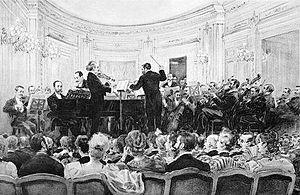
Un mélomane est, dans le sens courant, un « amateur de musique, particulièrement de musique classique ». Au sens littéral, le terme, dérivant du grec melos et mania, désigne une personne qui nourrit une passion pour l'art lyrique.